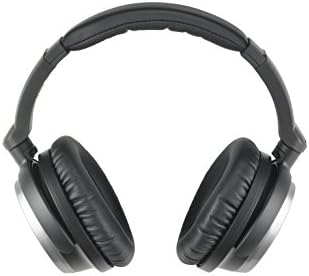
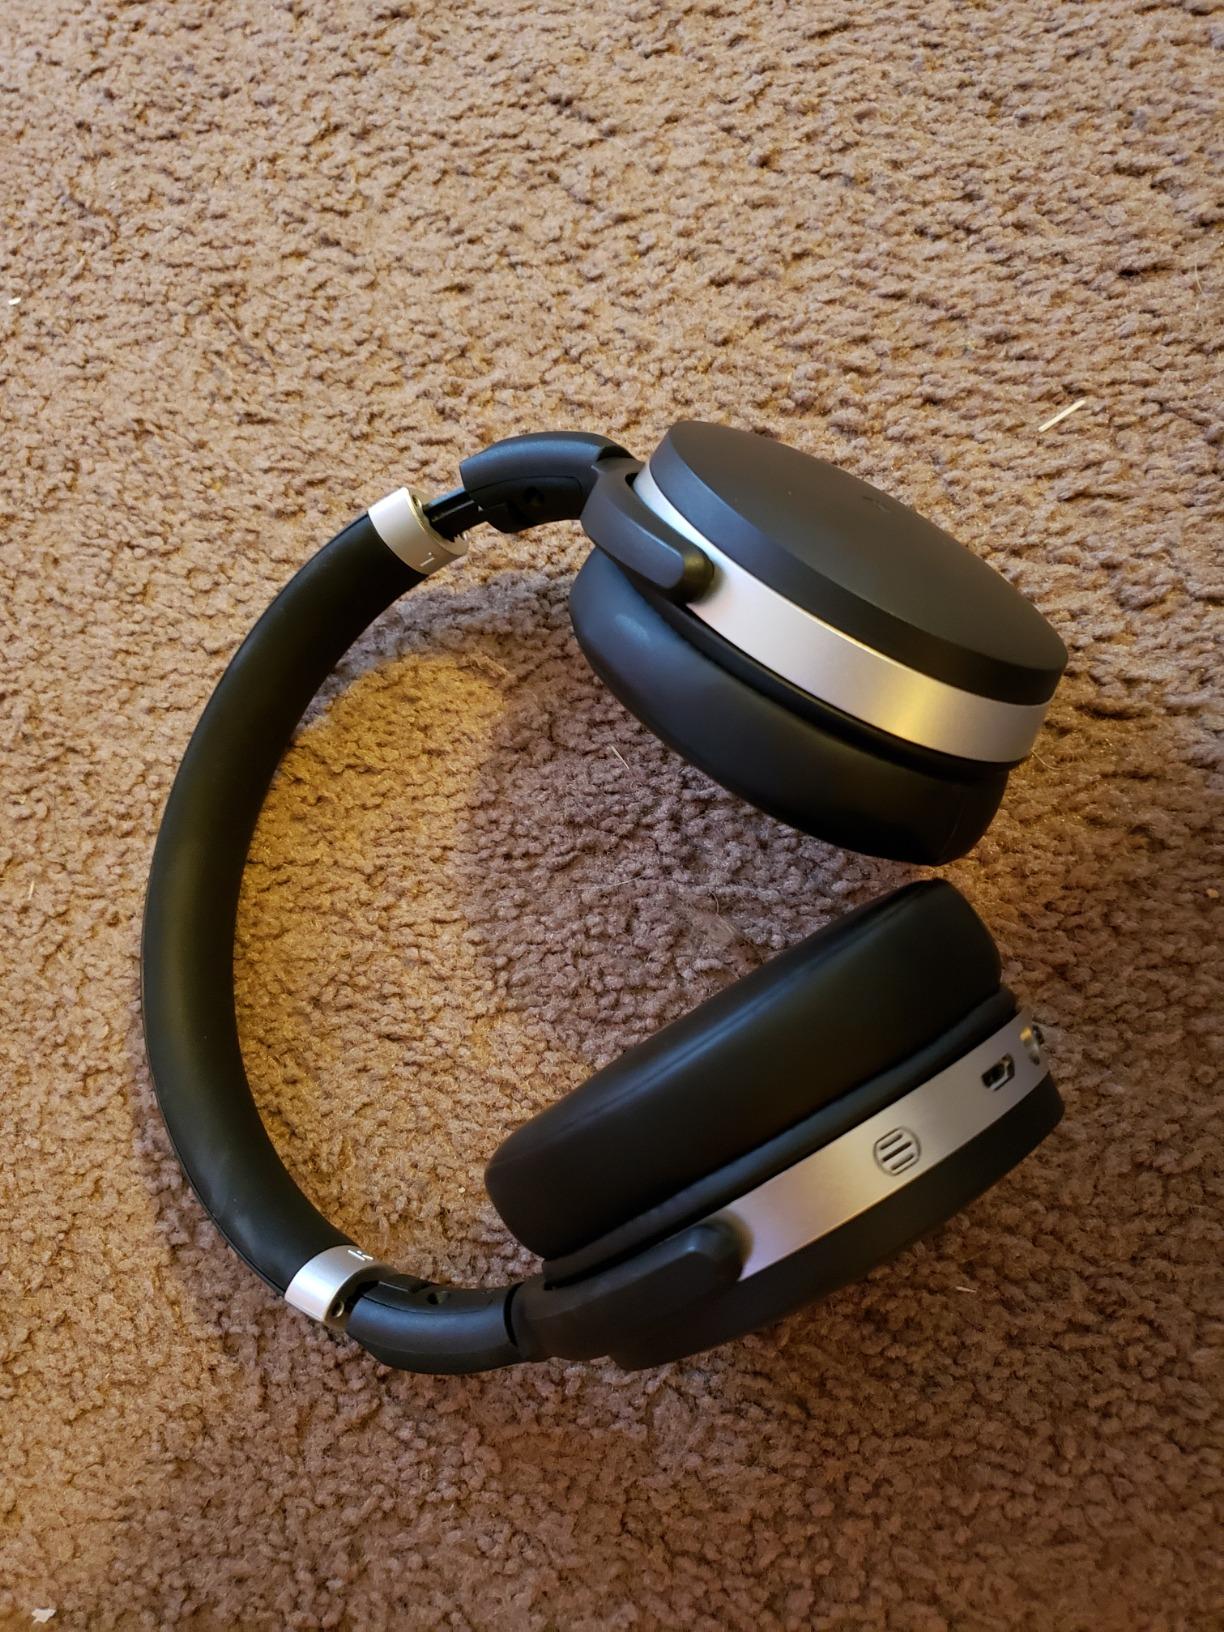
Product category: headphones
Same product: no